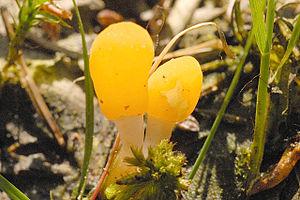
Les Helotiales sont un ordre de champignons ascomycètes de la classe des Leotiomycètes au sein de la division Ascomycota.